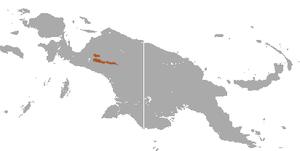
Le dingiso est un marsupial arboricole de la famille des Macropodidae endémique en Nouvelle-Guinée occidentale.